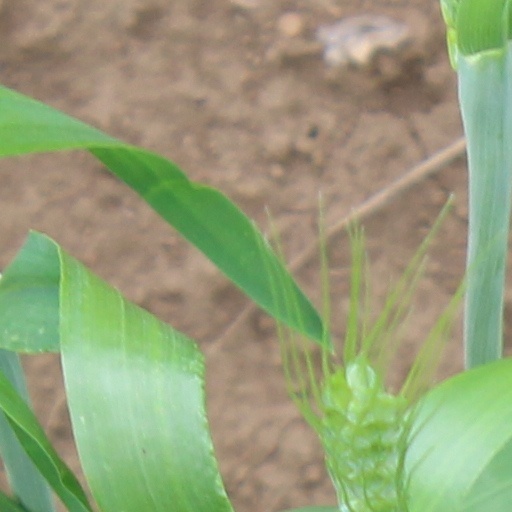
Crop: wheat